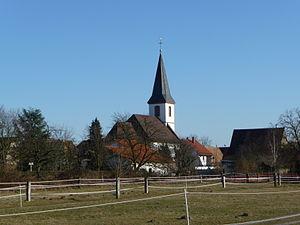
Hanhofen est une municipalité de la Verbandsgemeinde Dudenhofen, dans l'arrondissement de Rhin-Palatinat, en Rhénanie-Palatinat, dans l'ouest de l'Allemagne. La municipalité est jumelée à la ville hongroise de Kondoros. Sa fondation remonte à 1156.